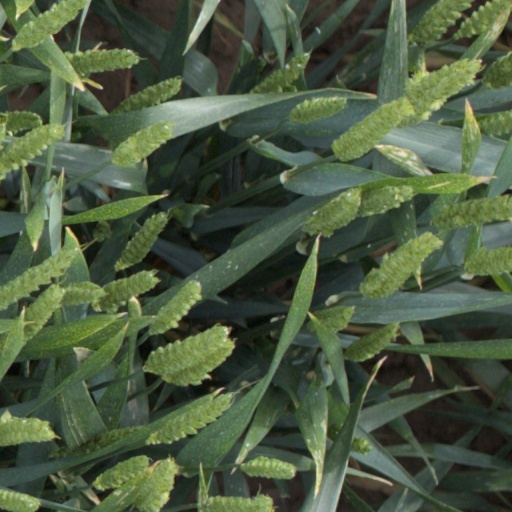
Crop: wheat